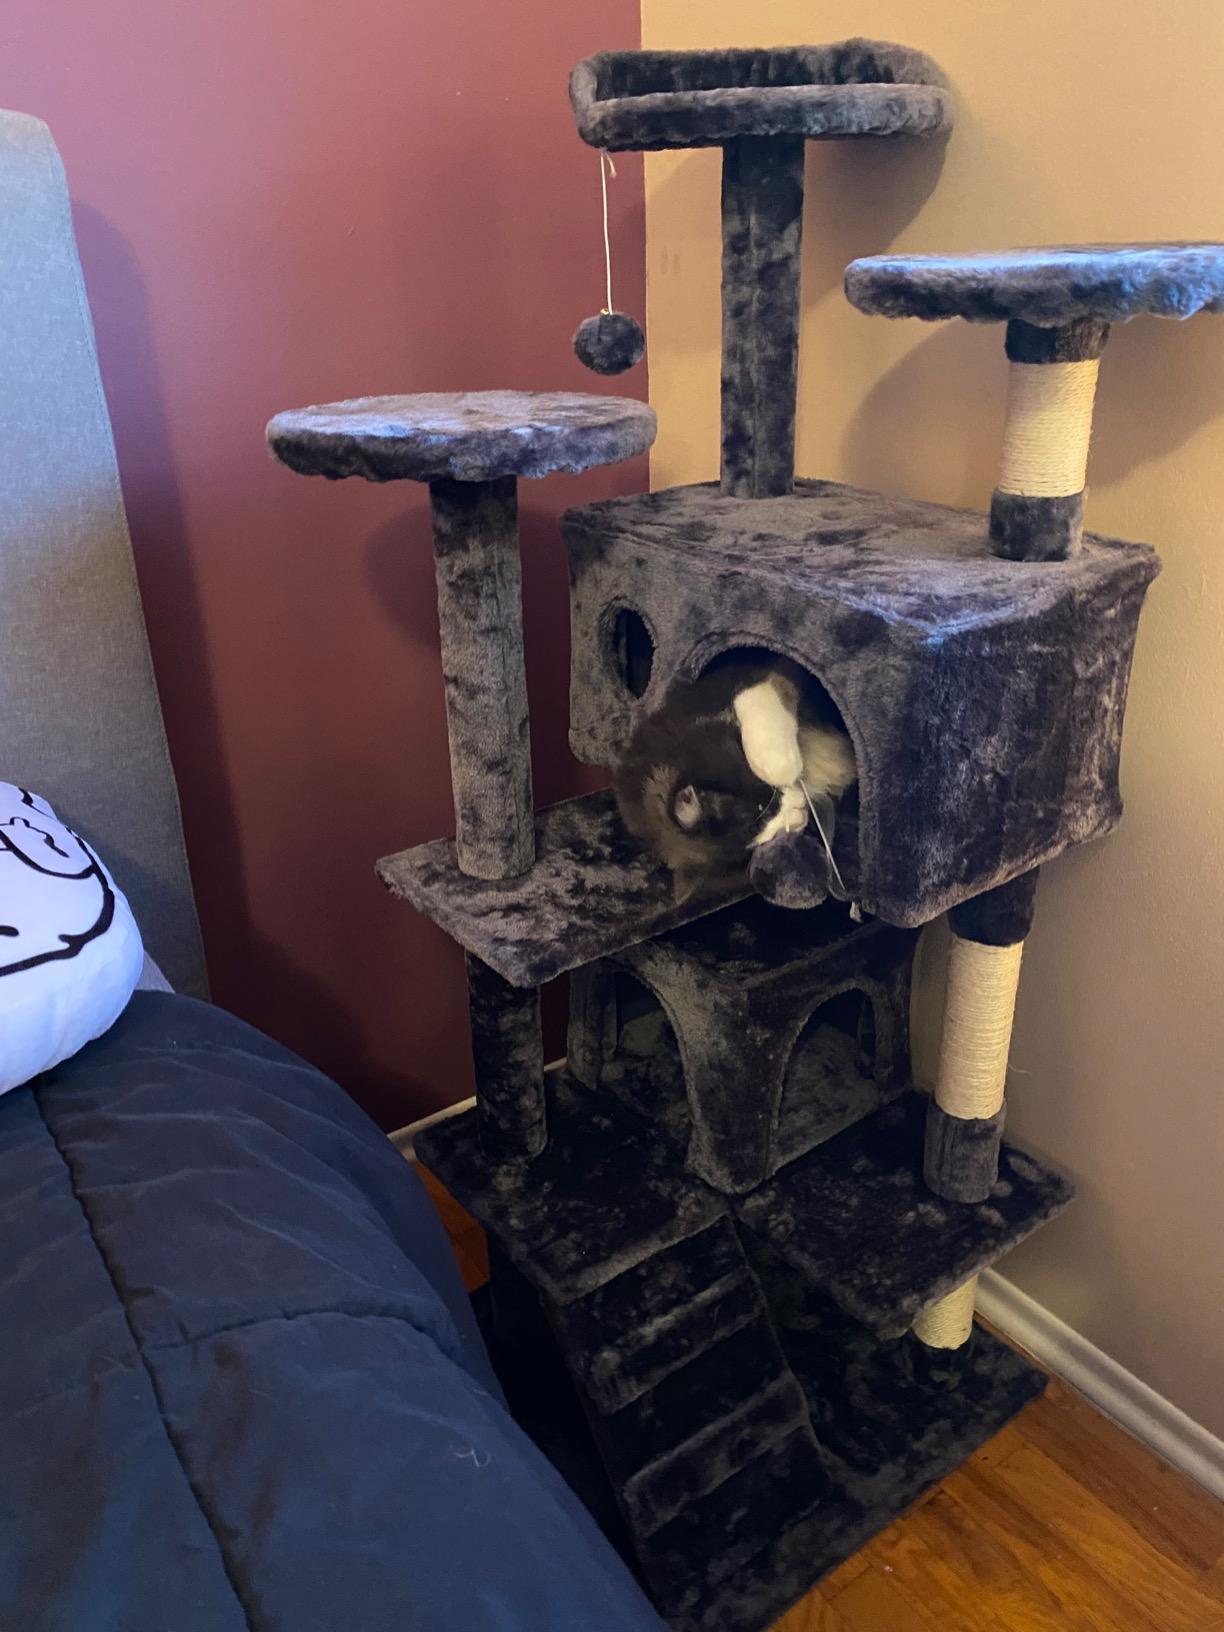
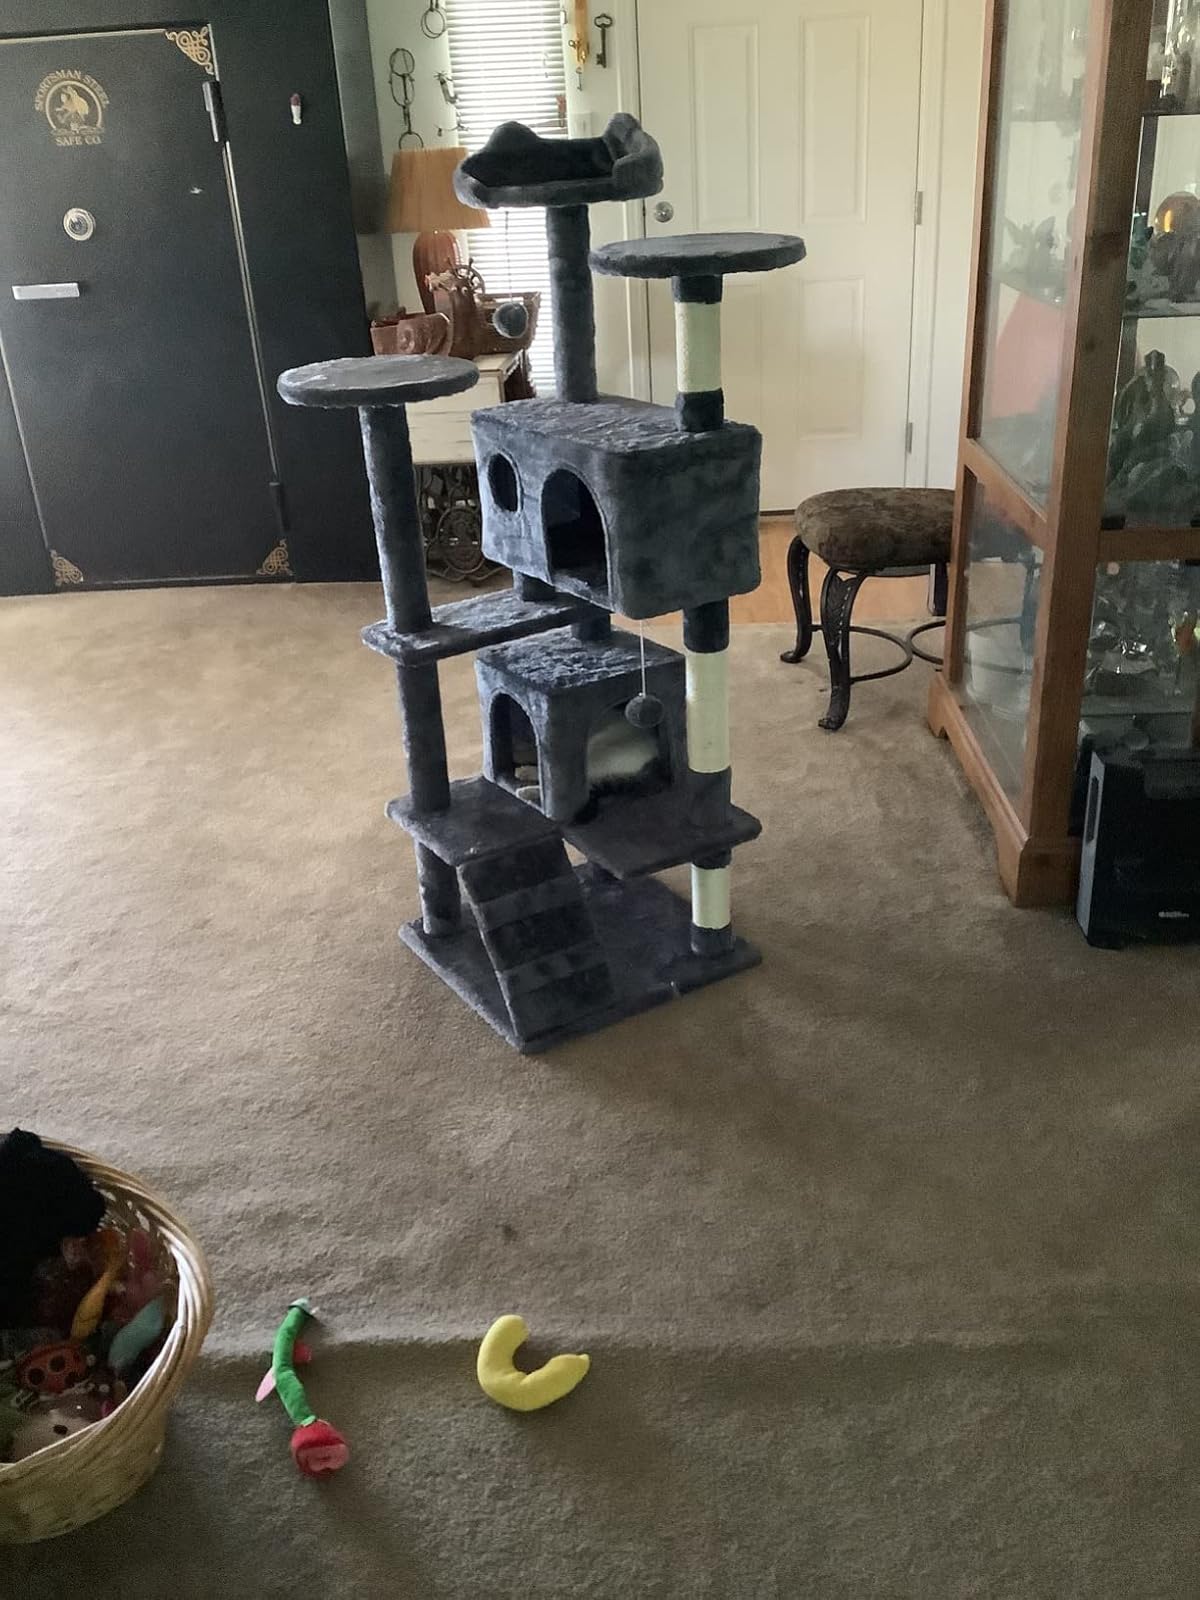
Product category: items_cat tree
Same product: yes